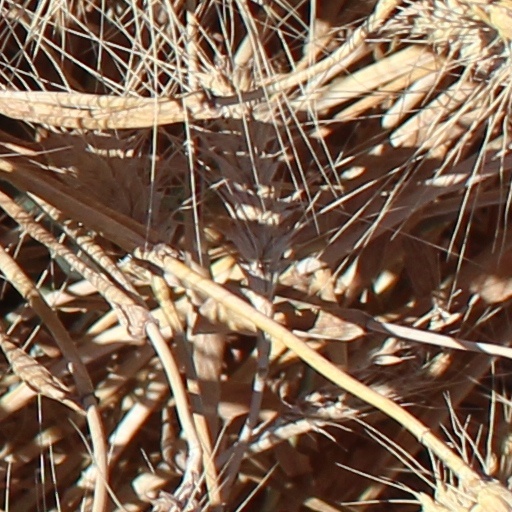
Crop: wheat